Freddie Cohen

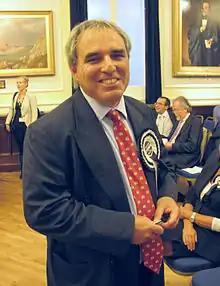

Frederick Ellyer Cohen (1957 – 5 December 2021) was a British businessman and former politician. He was a senator in the Bailiwick of Jersey for six years from October 2005 until unseated at the election of November 2011.